Squad automatic weapon

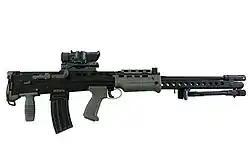
L86A2

The Russian support weapon concept was designed around providing one standard cartridge that could be used by the clip-fed rifle (SKS), magazine-fed assault rifle (AK-47) and belt-fed light machine gun (RPD). The SKS and RPD were dropped as being less effective than hoped. The RPK, with its magazine and parts commonality with the base AK-47, was more effective. It replaced the RPD as soon as manufacturing techniques allowed it to be mass-produced.